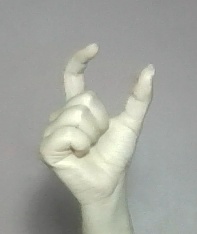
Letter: nun